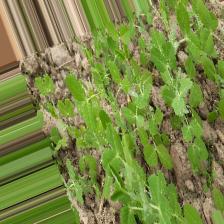
Label: Normal